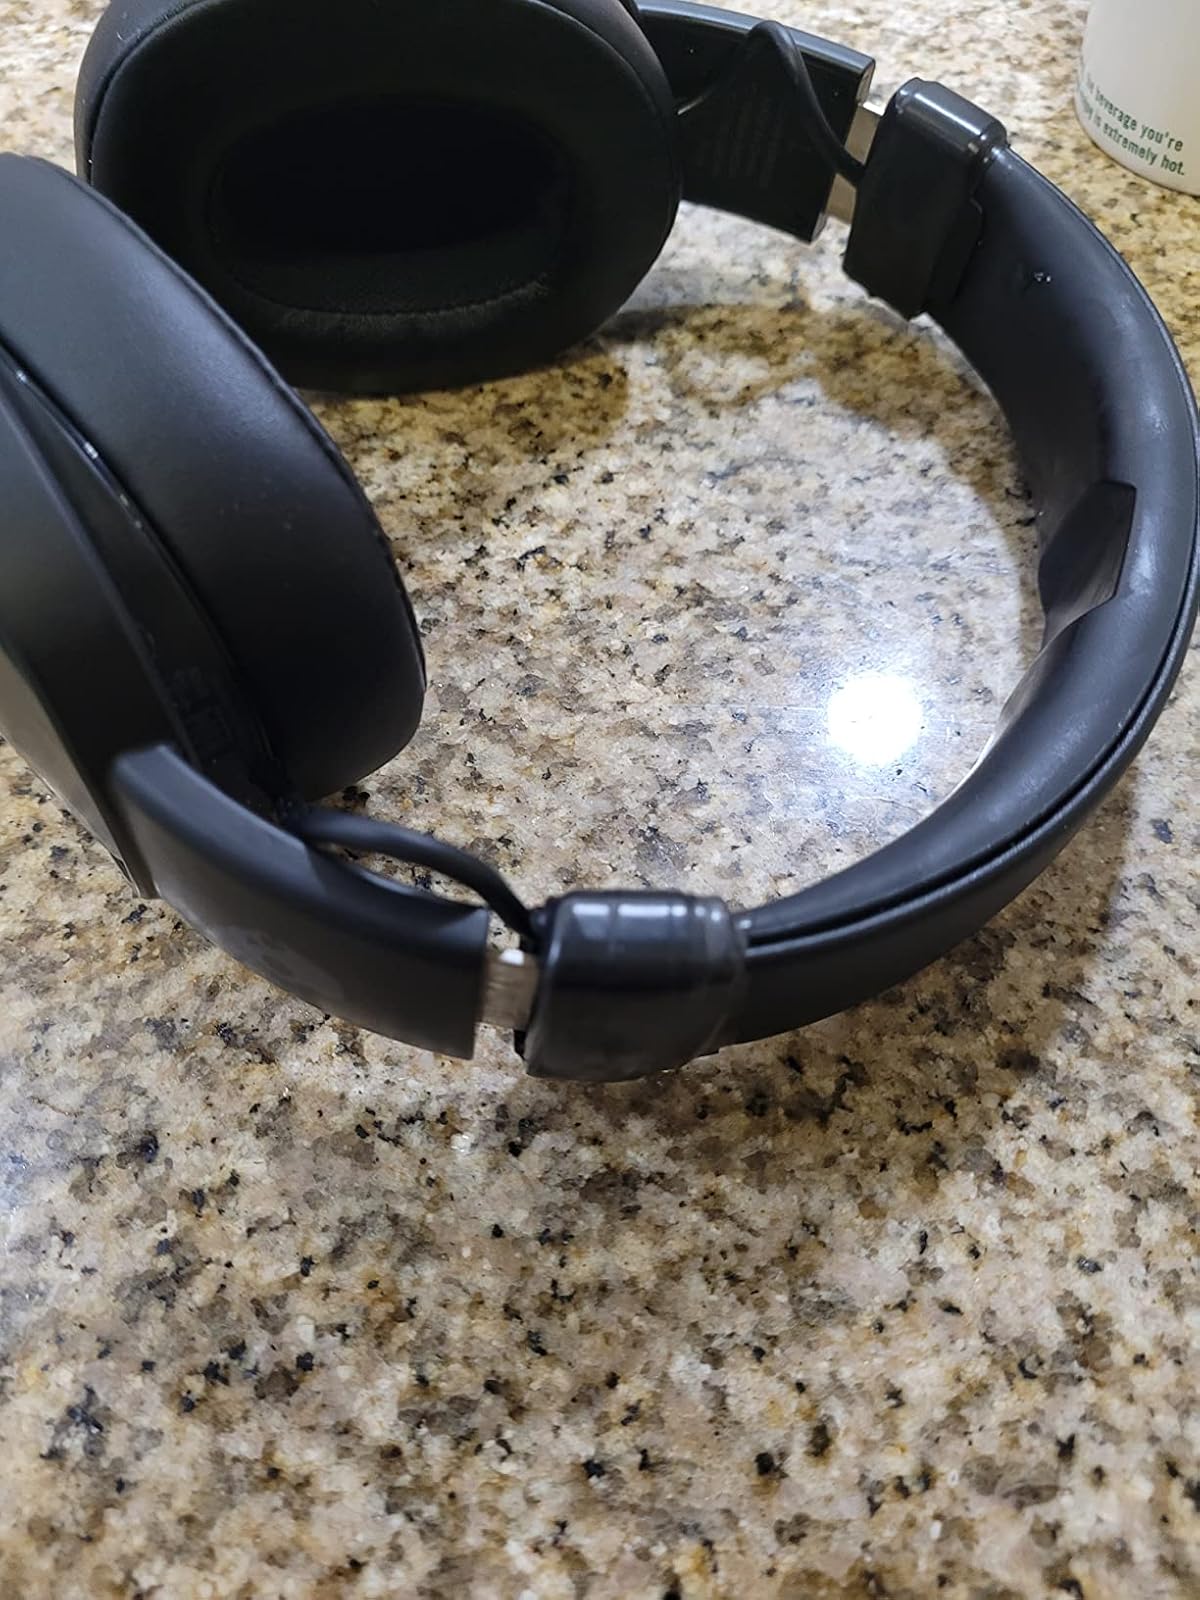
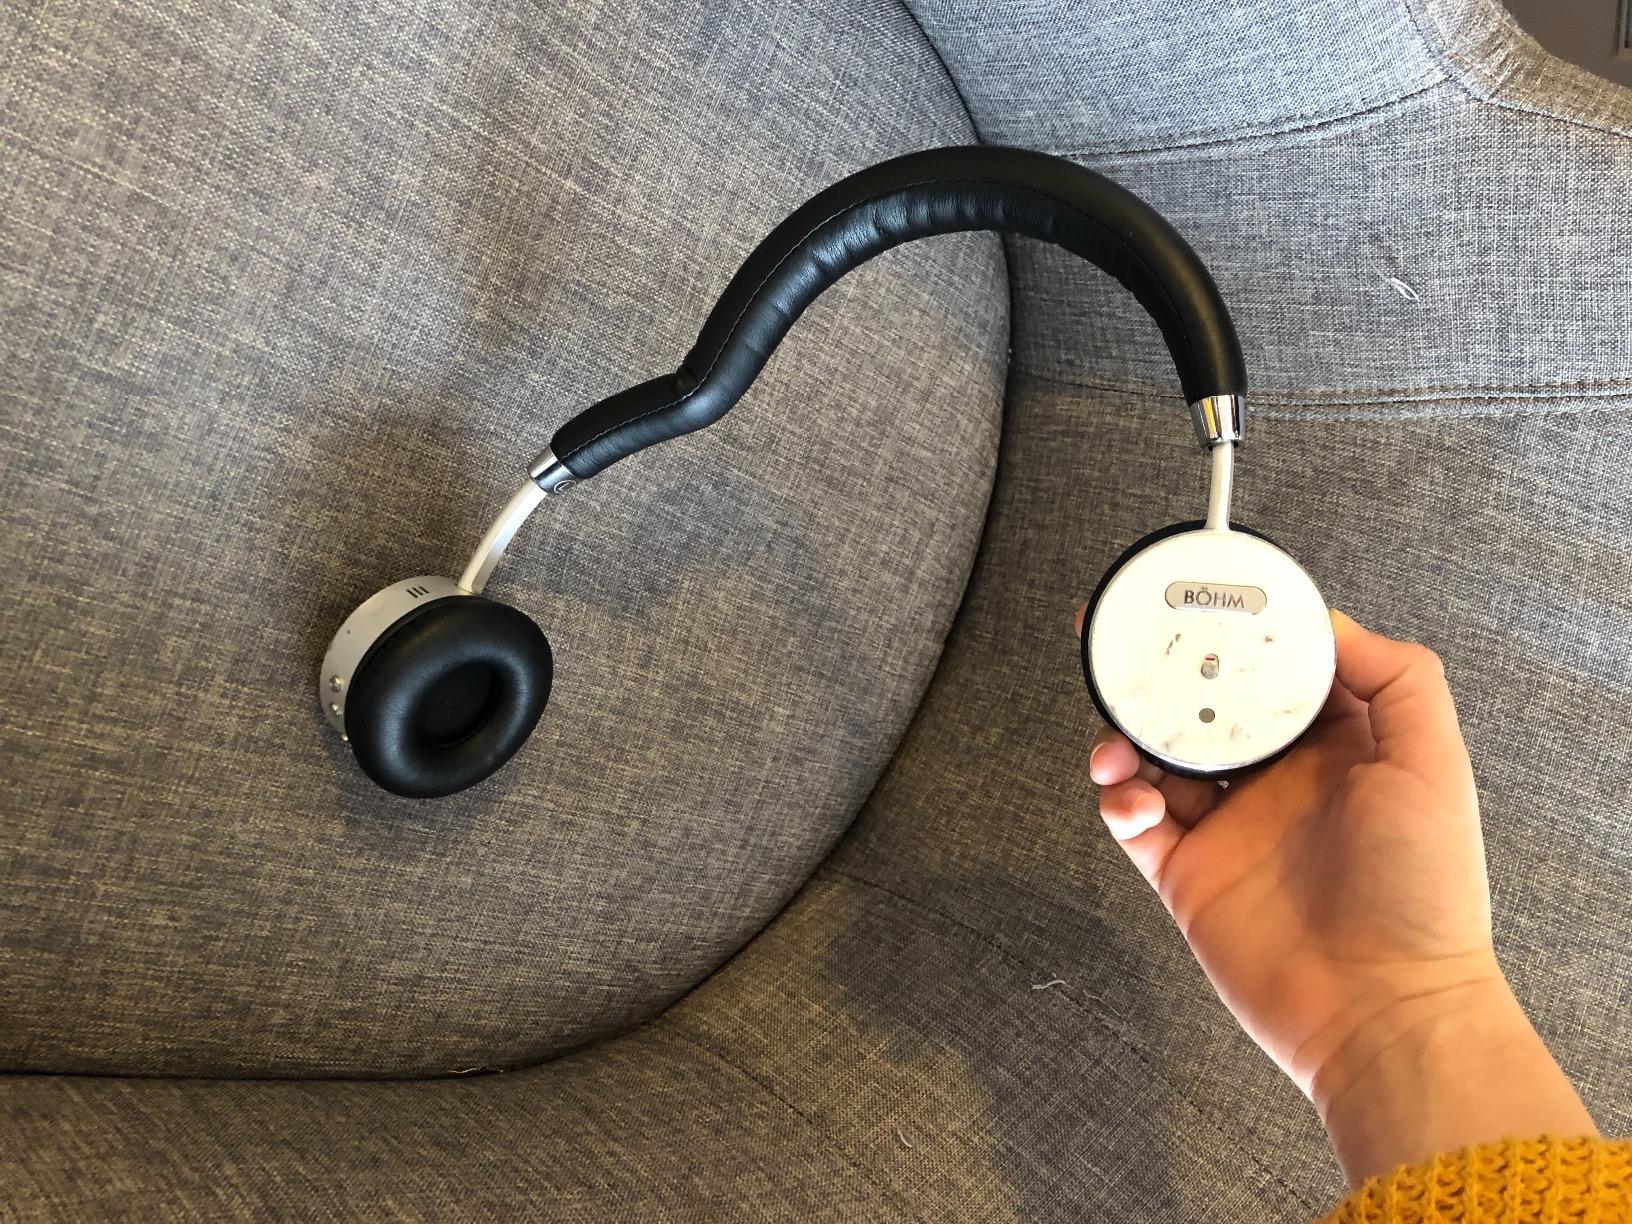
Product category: headphones
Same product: no